Bersta

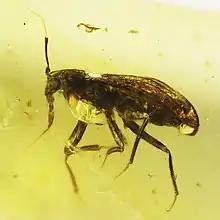
Lateral view of "Bersta"

The genus is named after Berstuk, a shapeshifting Slavic forest deity of the Sorb and Wend peoples.